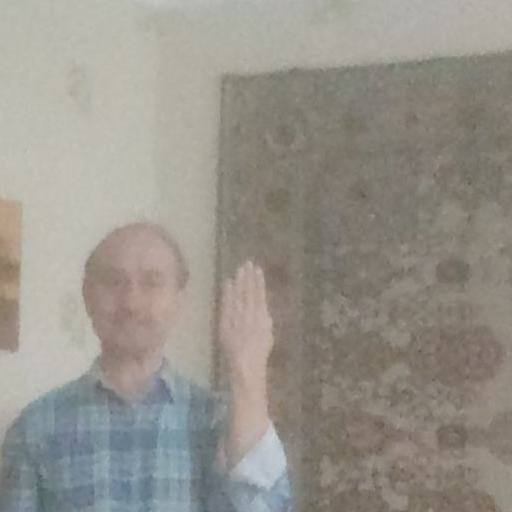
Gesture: stop_inverted